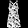
Label: Dress